Simon Perry

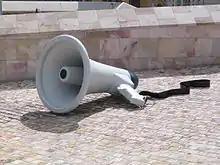
Perry's "Public Address" (2005) at its original site in Federation Square, Melbourne.

In addition to his work in public spaces, Perry has shown work in galleries throughout his career, including solo exhibitions at the Nicola Jacobs Gallery, London (1988), The Linden Gallery, Melbourne (1993), The Mechanic's Institute, Melbourne (1998) and the Jenny Port Gallery, Melbourne (2010).